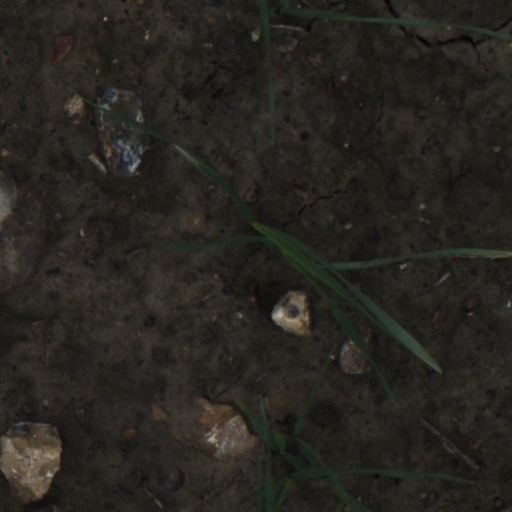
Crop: wheat